Rhiwbach quarry

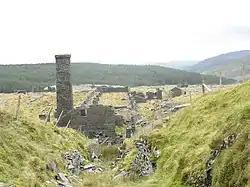
The ruins of the engine house and mill at Rhiwbach

Rhiwbach quarry (also known as Rhiw-bach quarry) was a slate quarry located to the east of Blaenau Ffestiniog in North Wales. The quarry was a remote site; it was nearly to north-east of Duffws, the Festiniog Railway's terminus in Blaenau Ffestiniog. It was the connected to the Ffestiniog Railway by the Rhiwbach Tramway. Commercial operation began around 1812, and it finally closed in 1952. It was the last Welsh slate quarry where workers lived in barracks on the site. 'Rhiwbach' is Welsh for 'Little Hill'.